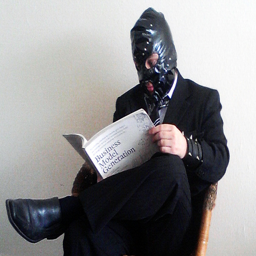
A man in a full black mask reads a business magazine.
A man in a black mask wearing a nice suit sitting and reading a newspaper.
a man is wearing a torture mask while reading the newspaper
A man sitting in a chair wearing a dominatrix mask and reading a book.
there is a man sitting and reading the paper with a mask on